Battle of the Masts

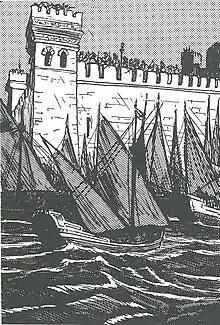
The Battle of the Masts, as portrayed in "Tārīkhunā bi-uslūb qaṣaṣī" (Our History in a Narrative style), published 1935

The Battle of the Masts was a naval battle fought in 655 between the Rashidun Caliphate under the command of Abu al-A'war and the Byzantine Empire led by emperor Constans II.